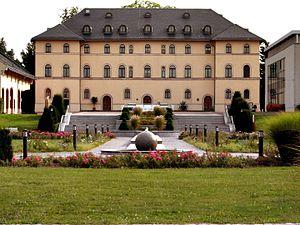
Lichtenstein/Sa. est une ville de l'arrondissement de Zwickau, en Saxe, Allemagne. À Lichtenstein, il y a deux églises.